Battle of Cerro Corá

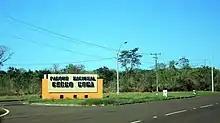
Entrance to Cerro Corá National Park

Right after the death of Solano López and the end of the Battle of Cerro Corá until the end of the 19th century, there was no question among the Paraguayan survivors that their president had recklessly embarked on a war with neighboring countries. These hated him to the point of developing the idea that the causes of the conflict rested on him. However, as time went by, new views on war, the so-called revisionism, developed.